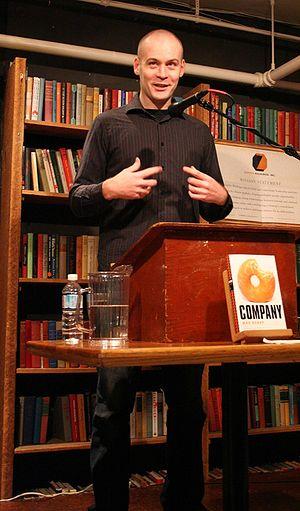
Max Barry, né le 18 mars 1973 en Australie, est un écrivain australien vivant à Melbourne. Il est l'auteur du roman Soda & Cie en 1999 sous le nom de Maxx Barry, et de Jennifer Gouvernement en 2003. Il est aussi le créateur de Nationstates, un jeu en ligne basé sur son roman Jennifer Gouvernment. Son troisième roman, Company, est sorti aux États-Unis le 17 janvier 2006.